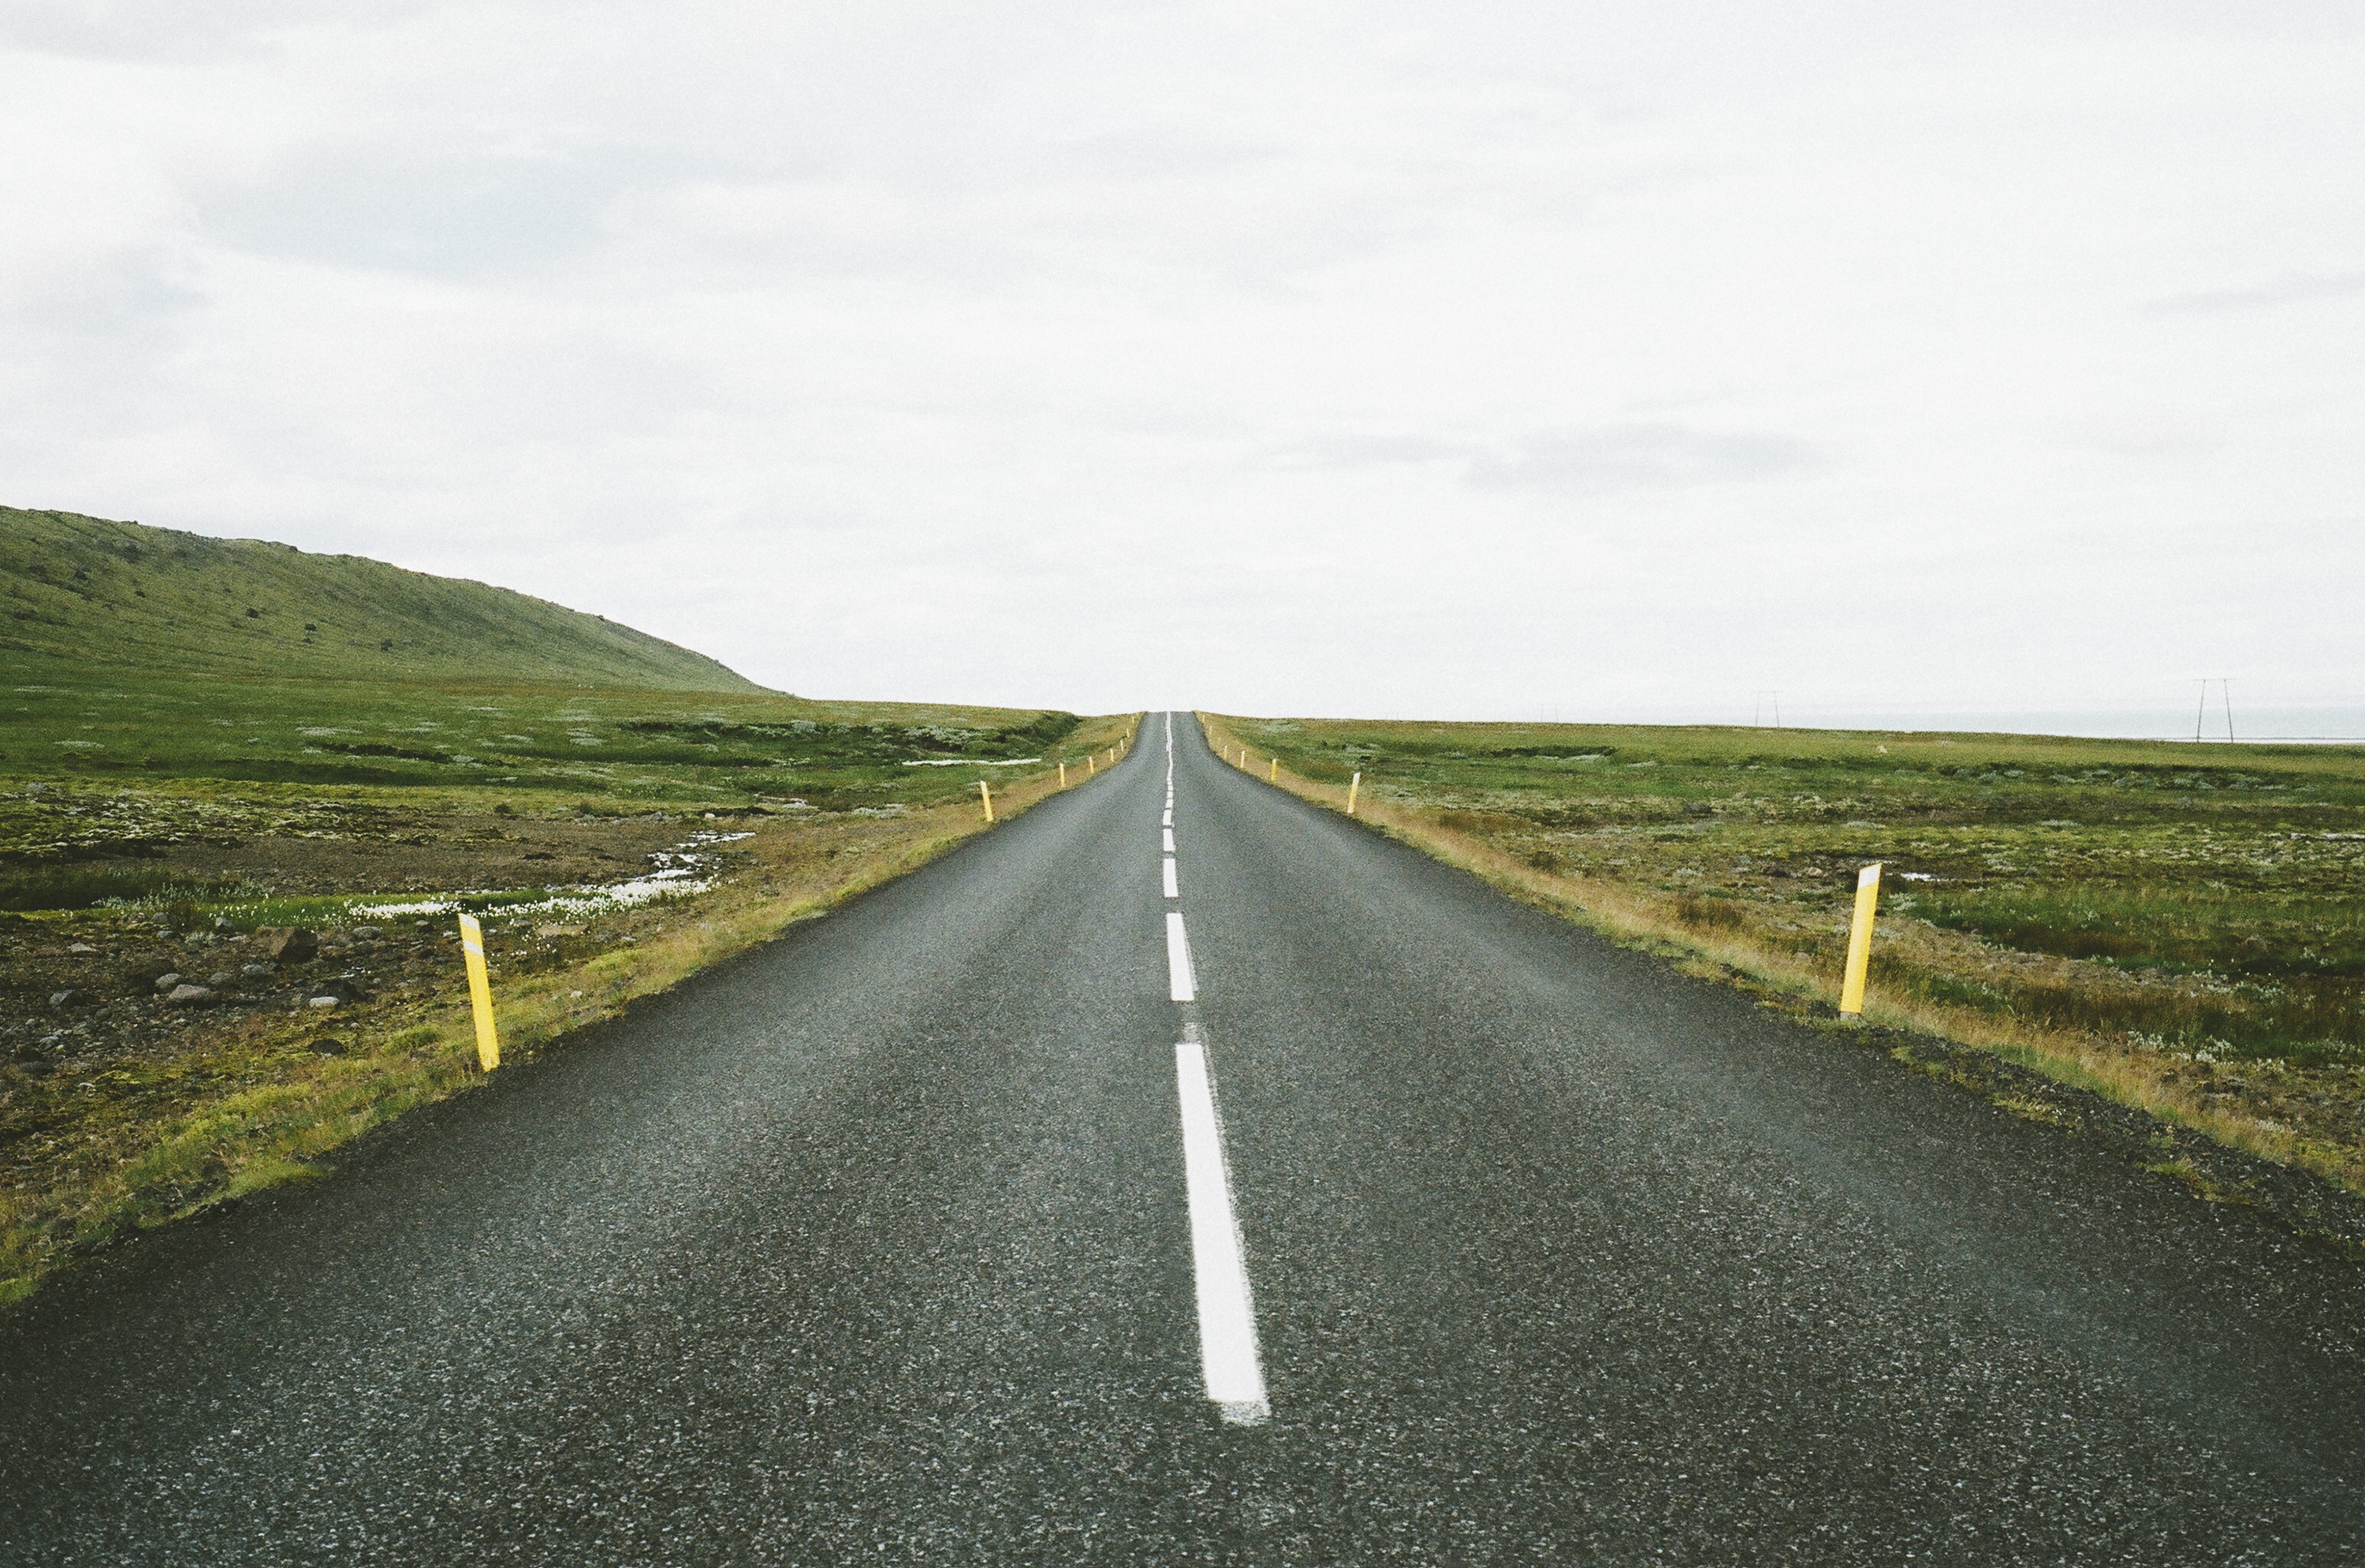
landscape, path, grass, horizon, open, road, street, field, prairie, countryside, hill, view, highway, country, asphalt, pavement, travel, dirt road, rural, line, direction, curve, scenic, journey, drive, scenery, gray, rough, empty, freedom, trip, route, lane, concrete, surface, striped, straight, marking, markers, long, hills, fields, roadway, roadside, infrastructure, horizontal, way, destination, rural area, mountain pass, tar, road surface, atmospheric phenomenon, nonbuilding structure, controlled access highway